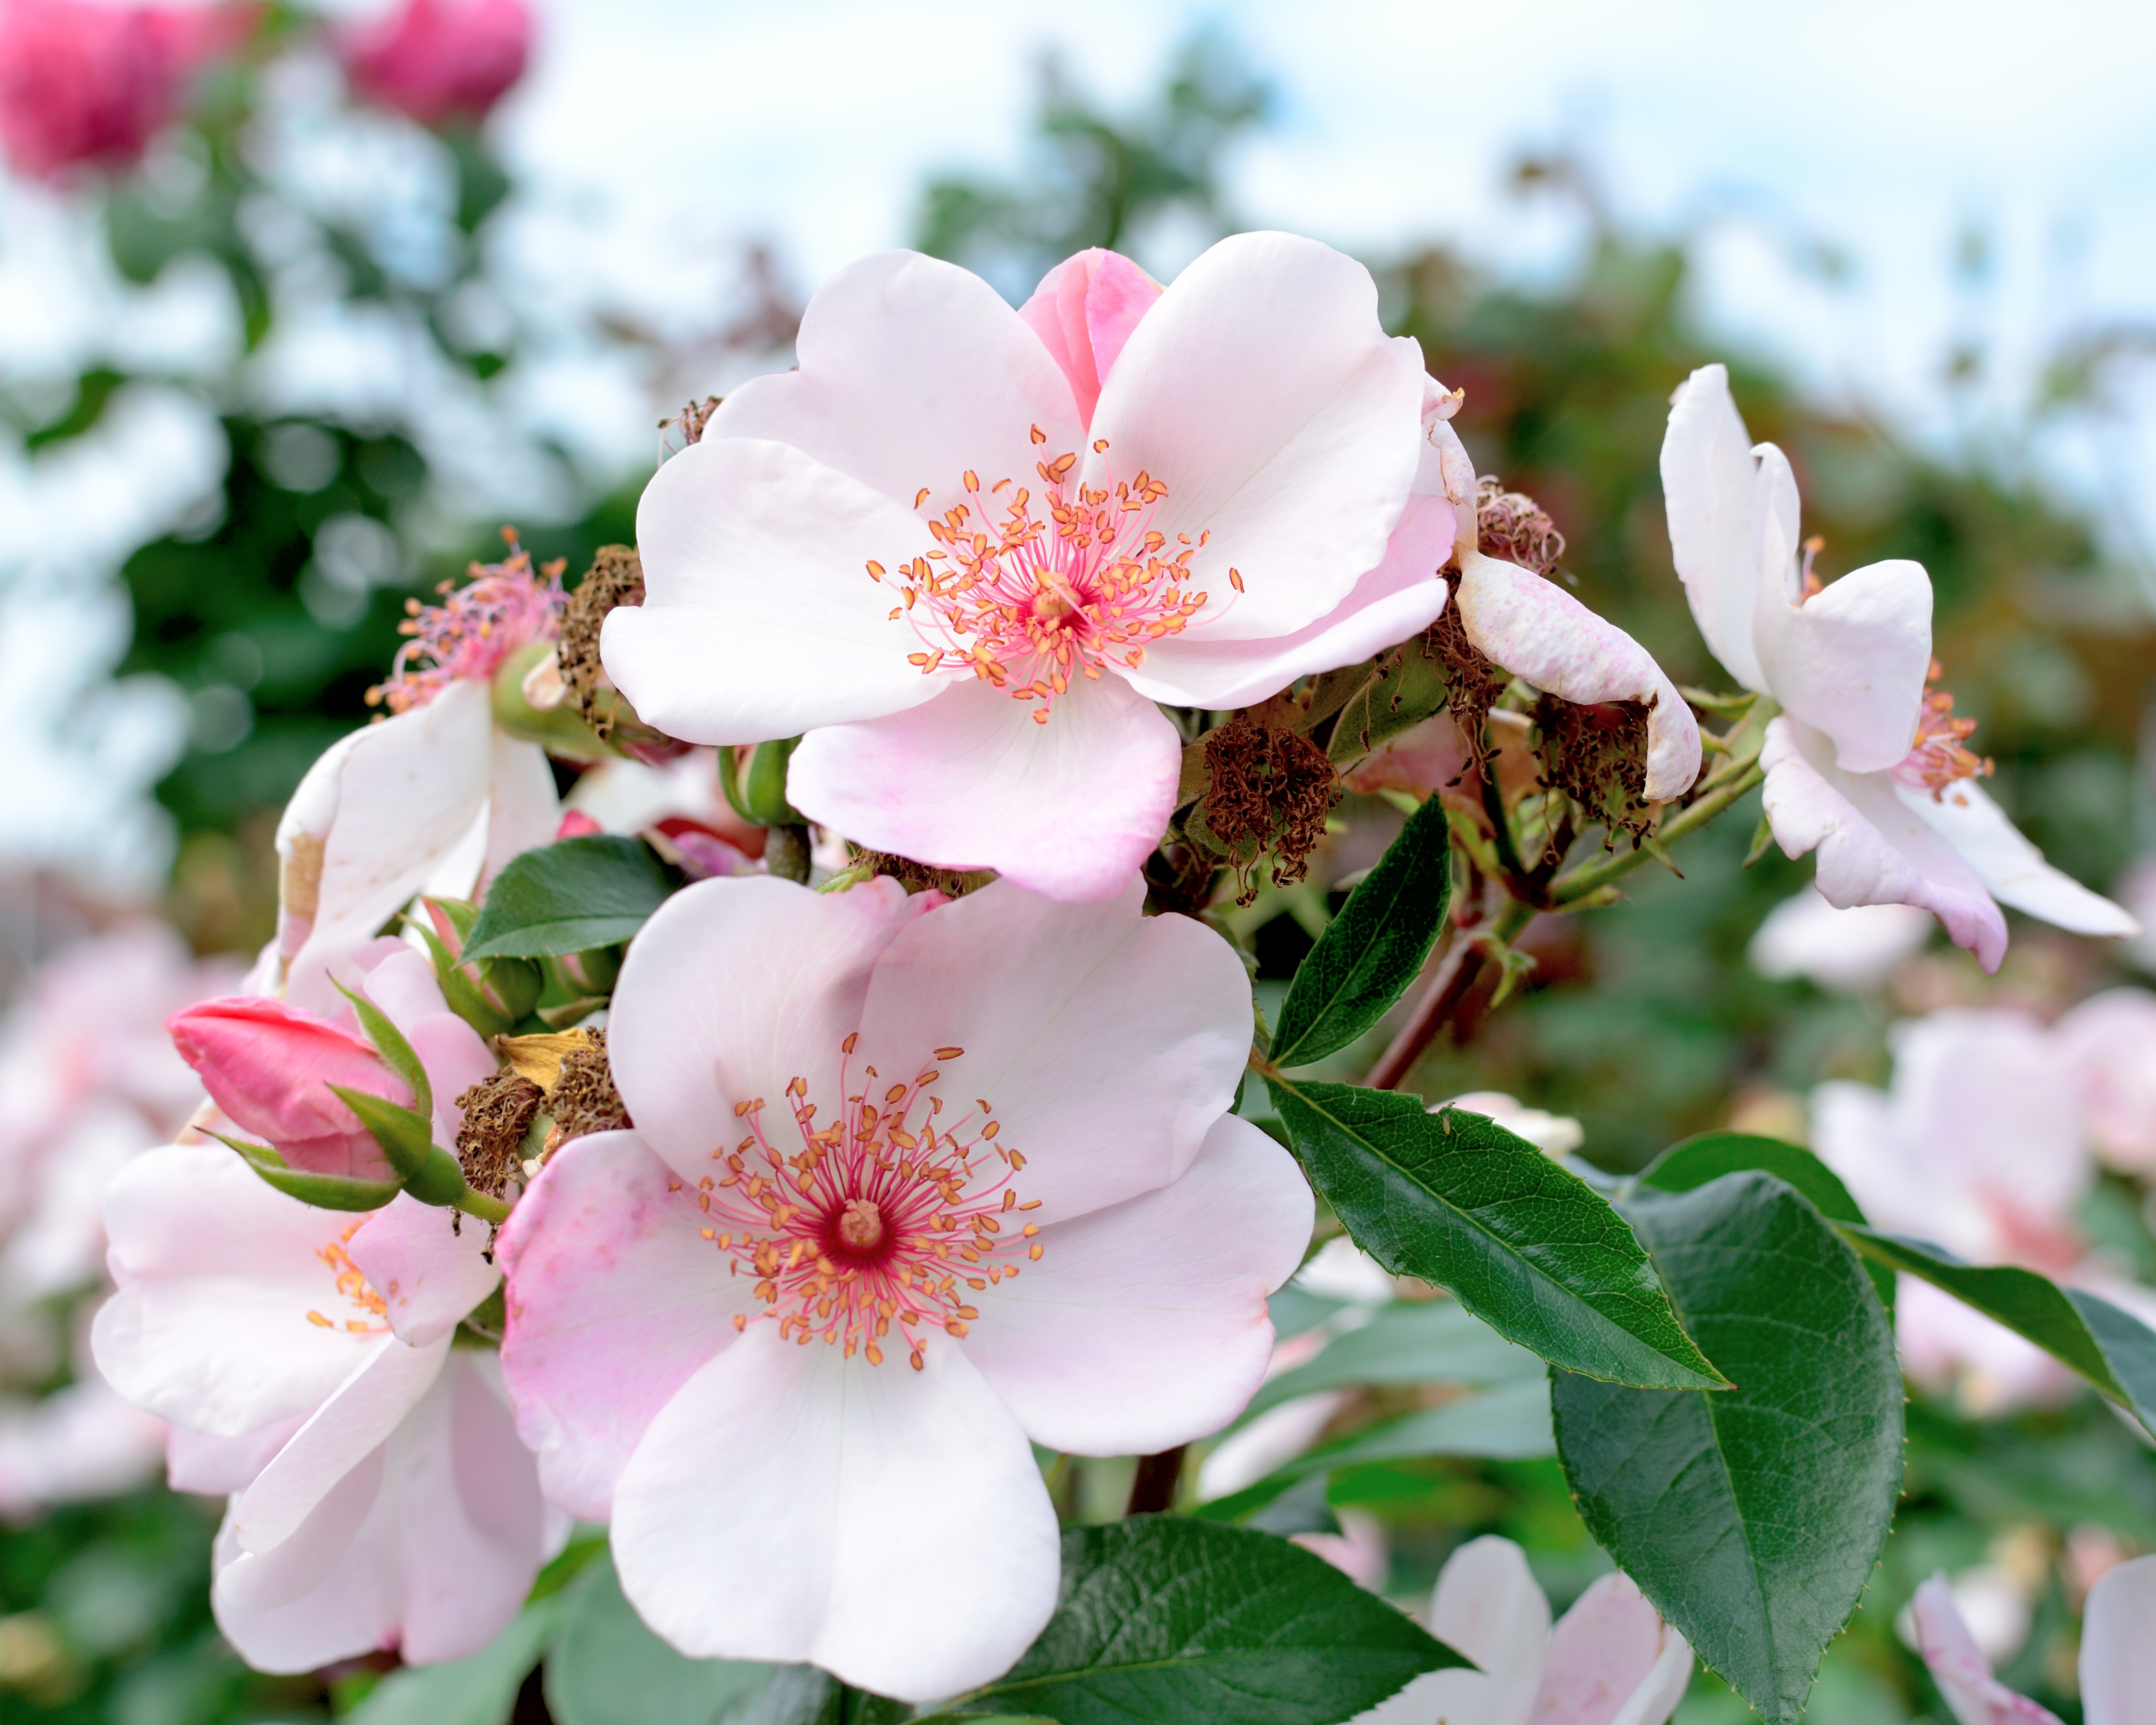
nature, branch, blossom, plant, flower, petal, bloom, rose, botany, colorful, pink, flora, shrub, bright, beautiful, fragrant, tender, rose bloom, flowering plant, rose family, shrub rose, land plant